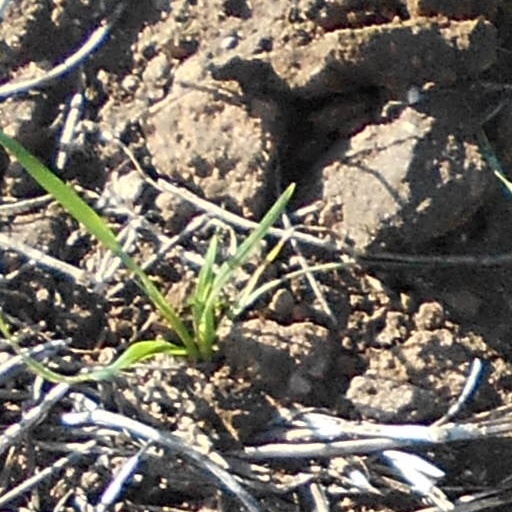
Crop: wheat